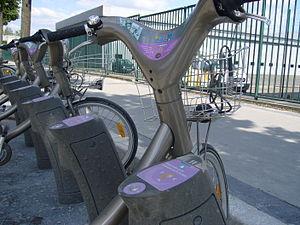
Une carte Navigo, est une carte à puce sans contact, utilisant la technologie dite de communication en champ proche qui a succédé à la Radio-identification, afin de servir de support pour certains forfaits d'abonnement utilisables dans les transports en Île-de-France sur les réseaux RATP, SNCF, Optile, Vélib' Métropole, Véligo et anciennement Autolib'. Sa mise en œuvre est supervisée par Île-de-France Mobilités, propriétaire de la marque.